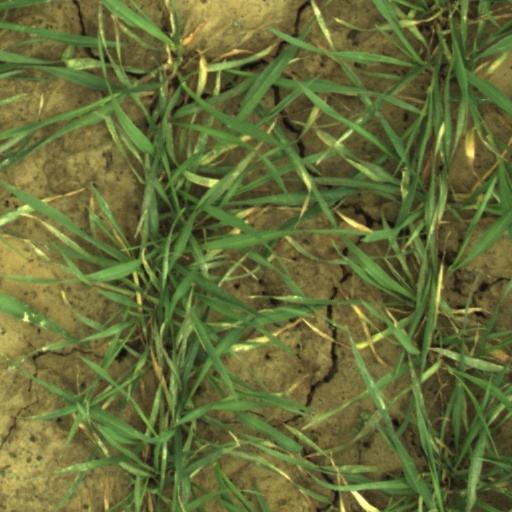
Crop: wheat